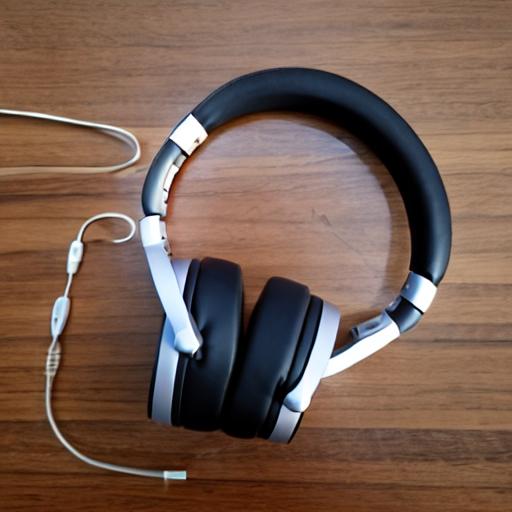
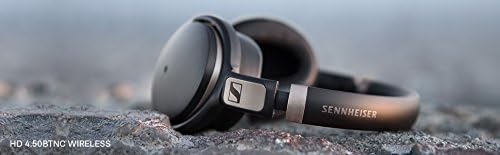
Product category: headphones
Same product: no